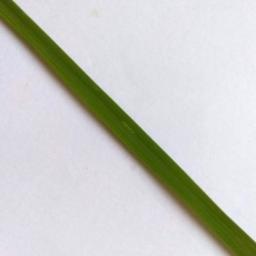
Label: Rice___Healthy